Chitterpari

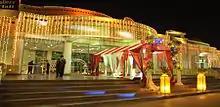
Gulshin e Jabeer, Chitterpari

Chitterpari (Chitter Pari) (Pothwari / ) is a rapidly expanding town situated near Mirpur, in the state of Azad Kashmir in Pakistan. Its population is nearly 30,000. Chitterpari is located in the northern plains of the Punjab region, about west-southwest of Mirpur, north-northwest of Islamabad, and northeast of Karachi. Its climate is quite hot during the summer, from July to September. The town lies on the south shores of Mangla Lake, an artificial lake created by the Mangla Dam on the Jhelum River in the 1960s. This town is divided in muhallas (mini towns) Muhalla Barban, Muhalla Gorsian, Muhalla Munda, Muhalla Nagyal, Muhalla Khambal, Muhalla Mahajar etc.